Freilichtmuseum Roscheider Hof

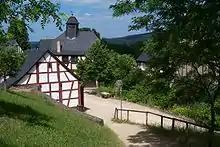
Hunsrück village

The Freilichtmuseum Roscheider Hof is an open-air museum and folklore museum in the Greater SaarLorLux Region. The museum is situated in Konz, Germany, on the Saar and Mosel rivers, 8 km west of Trier and 30 km east of Luxembourg. It is a museum for rural cultural history in northwest Rhineland-Palatinate and the German-Luxembourg-Lorraine border region. Unlike many other open-air museums, the Roscheider Hof is not a public or community institution. The sponsoring organisation for the museum since its foundation has been the registered, non-profit association founded in 1973, "Volkskunde- und Freilichtmuseum Roscheider Hof, Konz e.V." with over 1000 members in 2007. The museum is financed by membership fees, entrance charges, subsidies and donations. The founder of the association was Prof. Rolf Robischon.